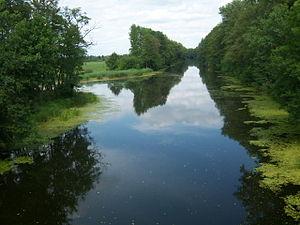
Ślesin est une ville polonaise du powiat de Konin de la voïvodie de Grande-Pologne dans le centre-ouest de la Pologne.